Lieke Klaver

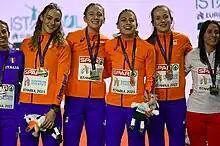
The Dutch women's team with Klaver (left), Femke Bol, Eveline Saalberg, and Cathelijn Peeters won a gold medal in the 4 × 400 m relay at the 2023 European Indoor Championships in Istanbul.

In February 2023, in the 400 m race at the Dutch Indoors in which Femke Bol set a world record of 49.26 s, Klaver massively lowered her lifetime indoor best by nearly 0.7 s down to 50.34 s, putting her joint 13th on the world all-time list. Only two-time Olympic champion, Shaunae Miller-Uibo of the Bahamas, and Bol had run faster indoors since 2007. The following month, Klaver won her first individual major medal, a silver for the 400 m at the European Indoor Championships held in Istanbul.